2017 NASCAR Xfinity Series

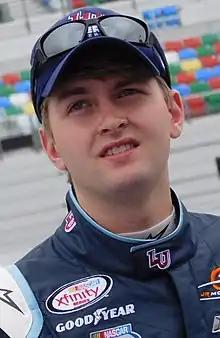
William Byron, the 2017 Xfinity Series champion as well as NASCAR Rookie of the Year.

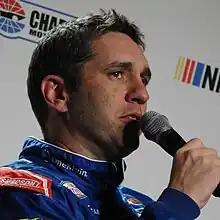
Elliott Sadler, the regular season champion, finished second behind Byron in the championship.

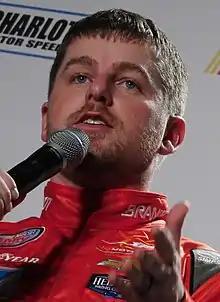
Justin Allgaier finished third in the championship.

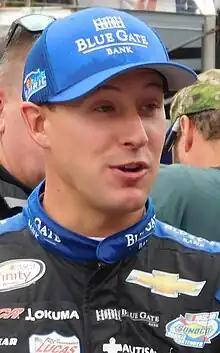
Daniel Hemric finished fourth in the championship.

The 2017 NASCAR Xfinity Series was the 36th season of the NASCAR Xfinity Series, the second-tier professional stock car racing series sanctioned by NASCAR in the United States. The season began with the PowerShares QQQ 300 at Daytona International Speedway and ended with the Ford EcoBoost 300 at Homestead-Miami Speedway. Daniel Suárez was the defending drivers' champion while Toyota was the defending manufacturer's champion, although Suárez couldn't defend his title due to him racing in the Monster Energy NASCAR Cup Series.